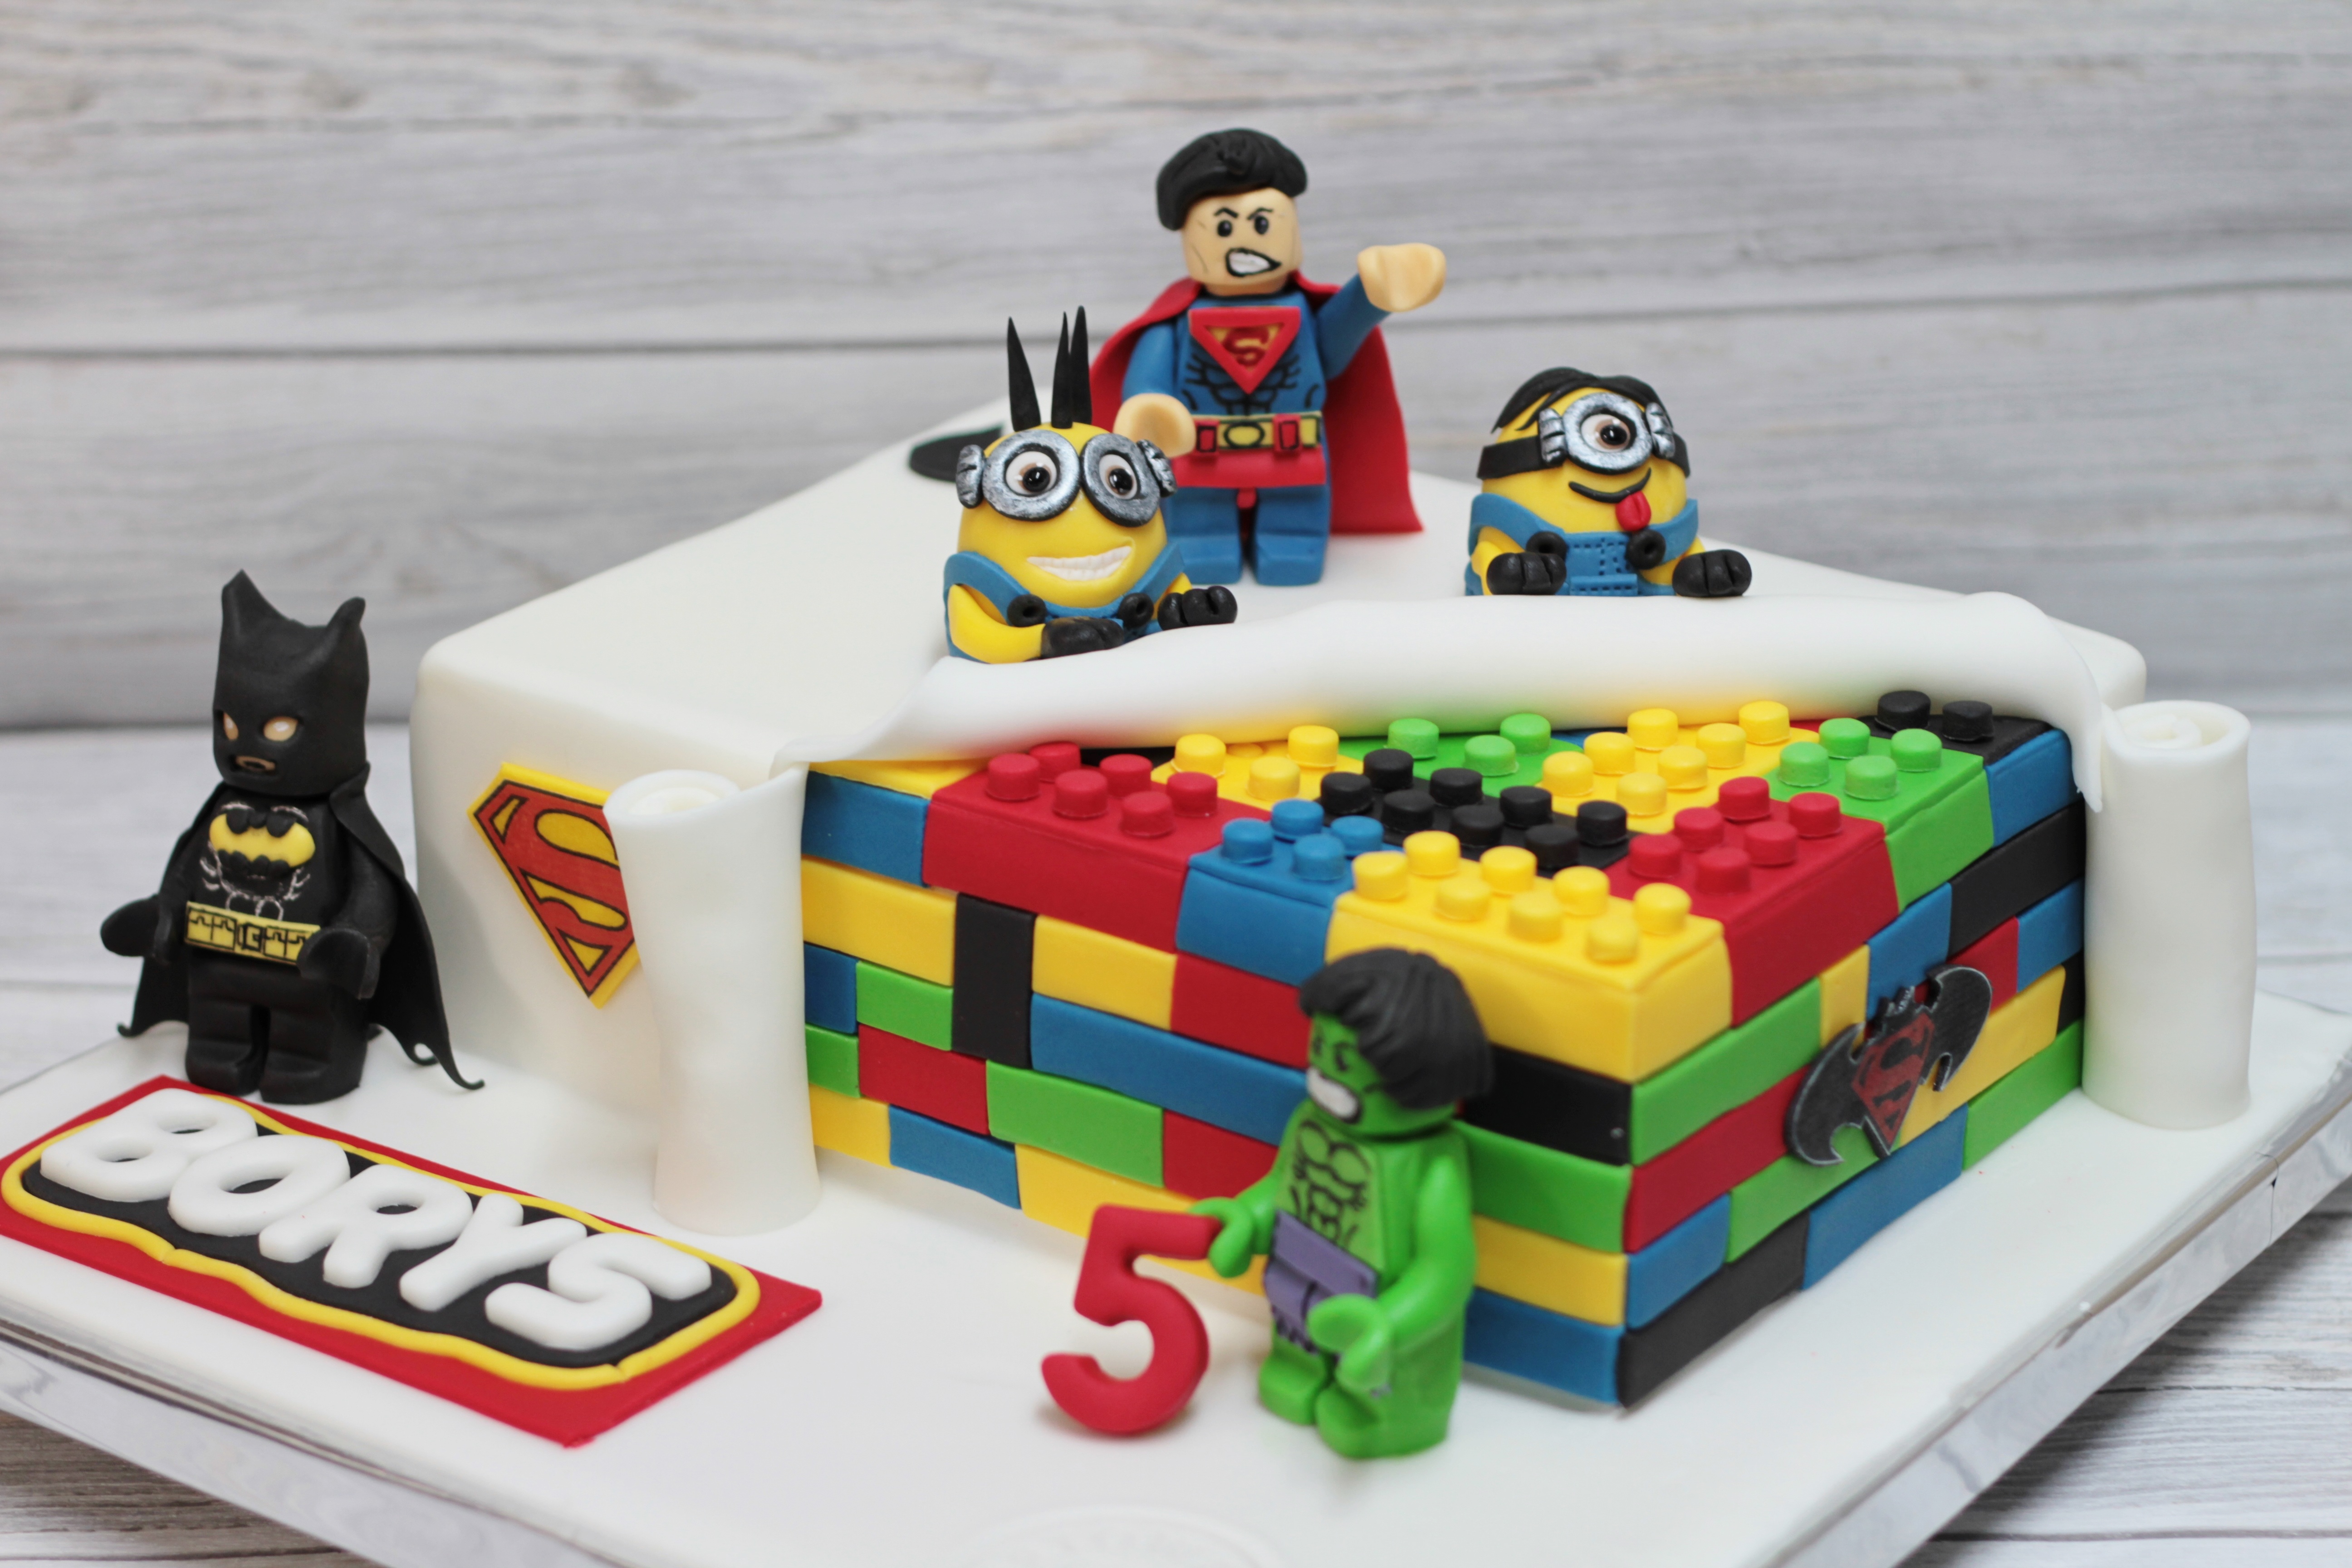
creative, play, decoration, food, dessert, toy, cake, birthday cake, eating, lego, the art of, cake decorating